John Tyler

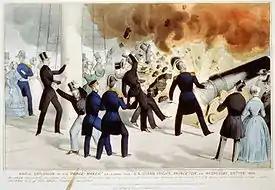
A lithograph of the "Princeton" disaster (1844)

Tyler's presidency had two popular successes in western exploration, including Oregon, Wyoming, and California. Captain John C. Frémont completed two interior scientific expeditions (1842 and 1843–1844), which opened the West to American emigration. In his 1842 expedition, Frémont boldly climbed a mountain in Wyoming, "Frémont's Peak" (13,751 feet), planted an American flag, and symbolically claimed the Rocky Mountains and the West for the United States. In his second expedition starting in 1843, Frémont and his party entered Oregon following the Oregon Trail. Traveling west on the Columbia River, Frémont sighted the Cascade Range peaks and mapped Mount St. Helens and Mount Hood. In early March 1844, Frèmont and his party descended the American River Valley to Sutter's Fort in Mexican California. Given a cordial greeting by John Sutter, Frémont talked to American settlers, who were growing numerous, and discovered Mexican authority over California was very weak. Upon Frémont's triumphal return from his second expedition, at General Winfield Scott's request, Tyler promoted Frémont with a double brevet.